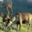
Label: deer